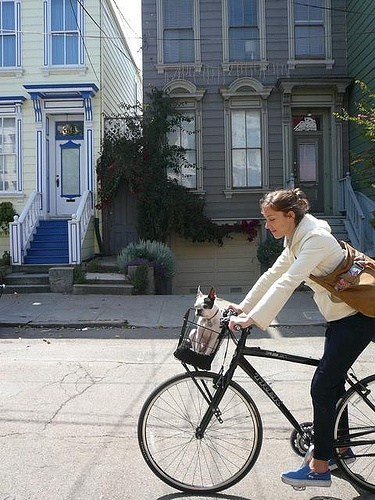
a woman riding a bicycle by two buildings
A woman riding a bike down a sidewalk.
A young woman is riding her bicycle in the street.
A woman riding a bike with a dog in a basket.
a person on a bike rides in front of some buildings